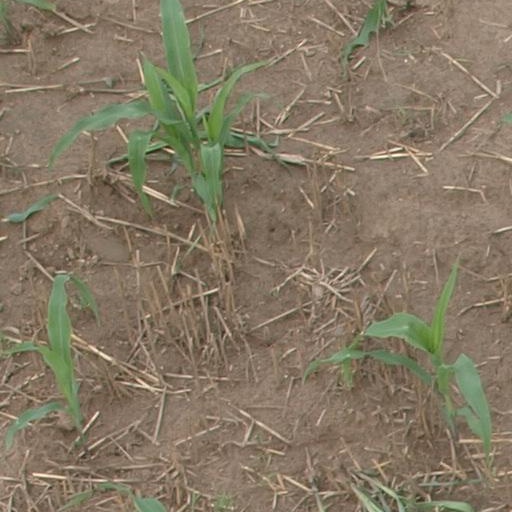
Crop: maize; corn